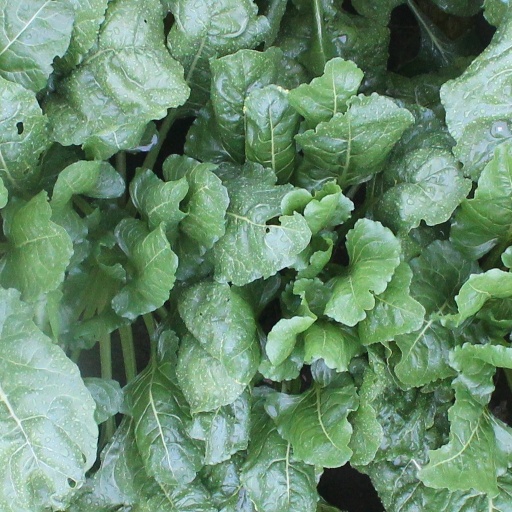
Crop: sugar beet